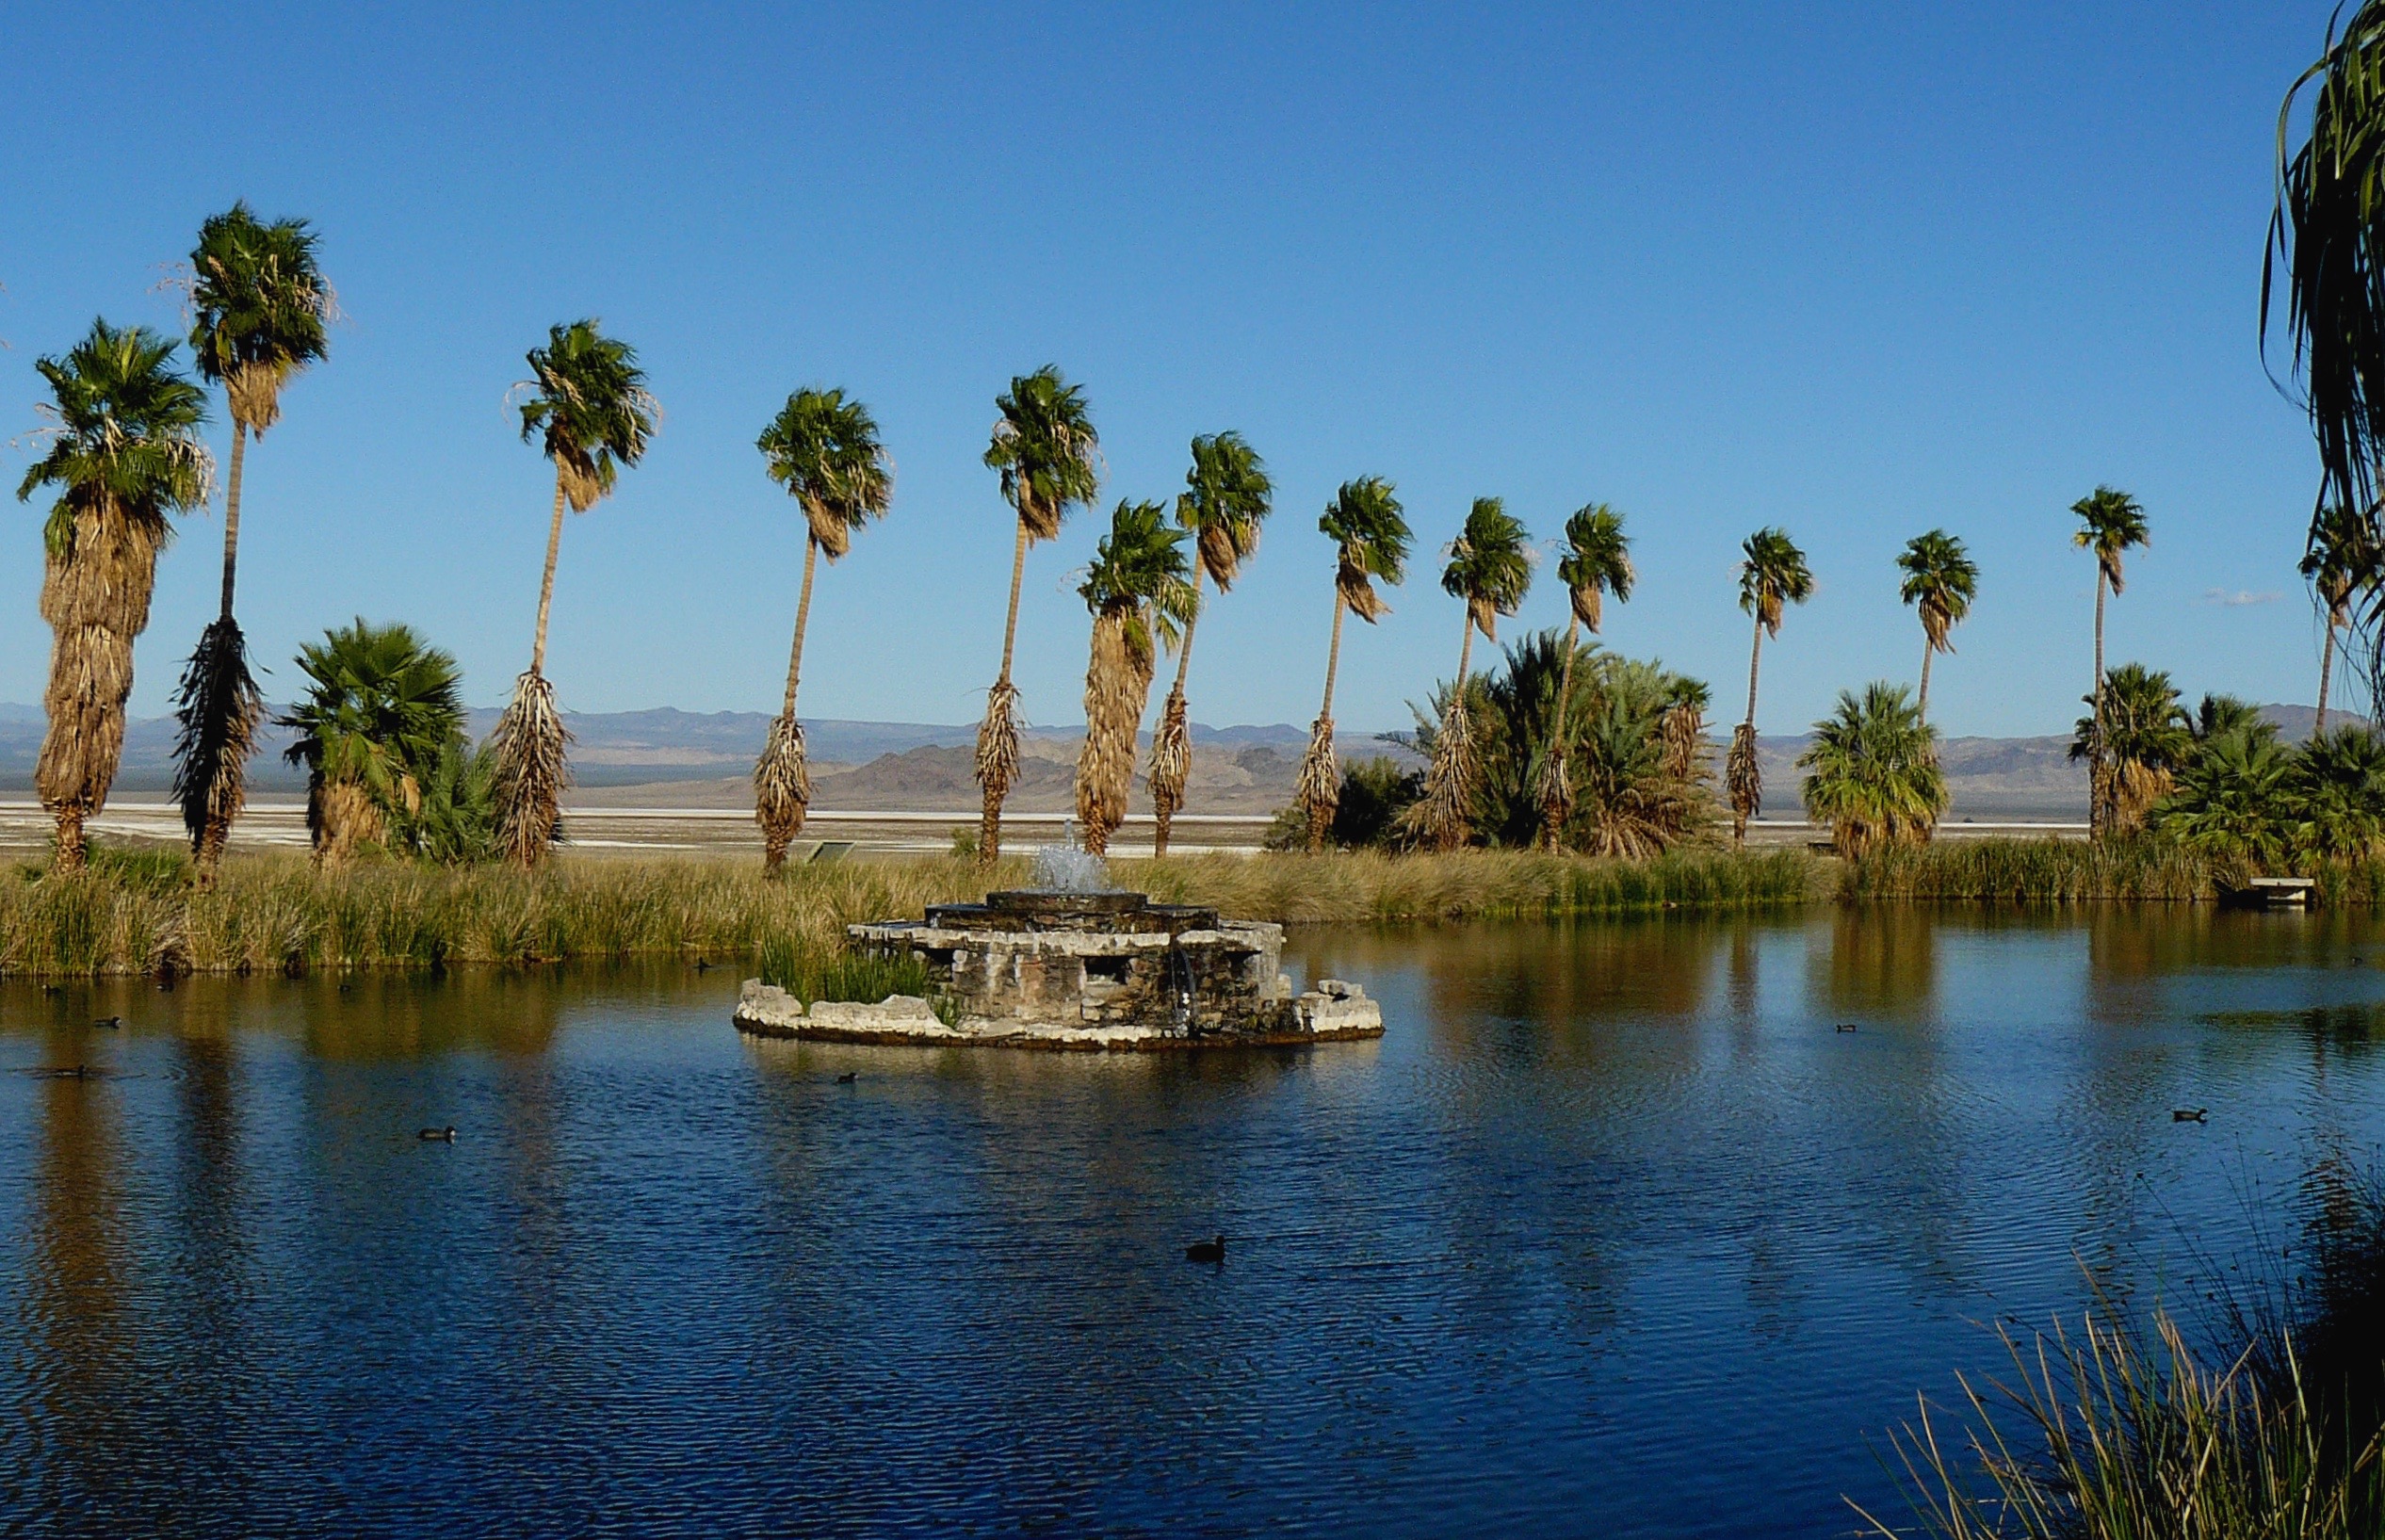
sea, tree, shore, lake, reflection, lagoon, bay, zzyzx, mojavedesertoasis, desertstudiescenter, woody plant, arecales, palm family